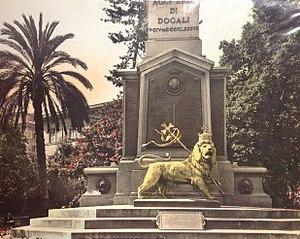
Le monument du Lion de Judah est une statue représentant le Lion de Judah située à Addis-Abeba, capitale de l'Éthiopie. La statue, œuvre du sculpteur français Georges Gardet, se dresse sur un piédestal en granite noir, décoré par des portraits en relief de Ménélik II, Haïlé Sélassié Iᵉʳ, Zewditou et Mekonnen Wolde Mikael. Le monument, situé en face de l'ancienne gare ferroviaire, marque l'extrémité sud de l'avenue Churchill, importante artère de la ville.
L'obélisque du monument de Dogali ou obélisque des thermes de Dioclétien est un des obélisques égyptiens transportés à Rome pour être placés aux environs du Temple d'Isis.